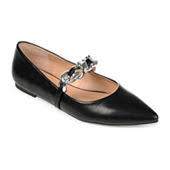
Label: Ballet Flat